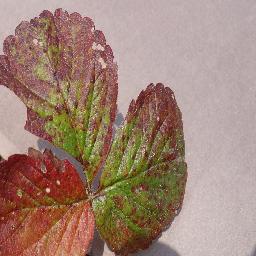
Label: Strawberry___Leaf_scorch